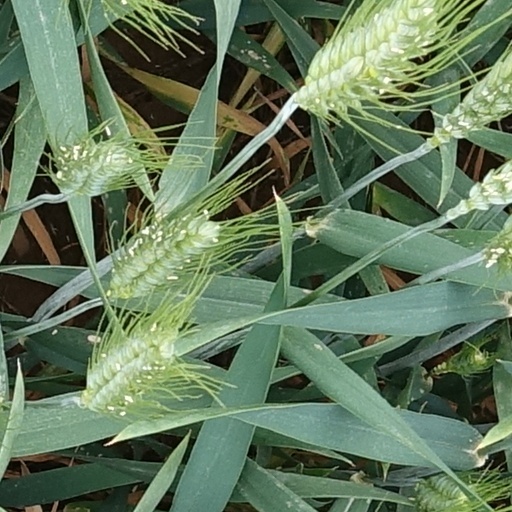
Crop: wheat